Owari Yokosuka Station

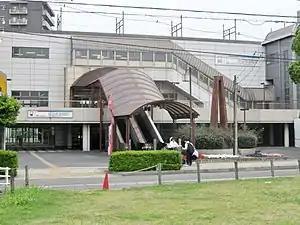
Owari Yokosuka Station, June 2018

is a railway station in the city of Tōkai, Aichi Prefecture, Japan, operated by Meitetsu.